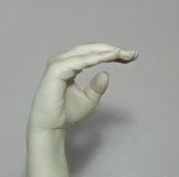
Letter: jeem